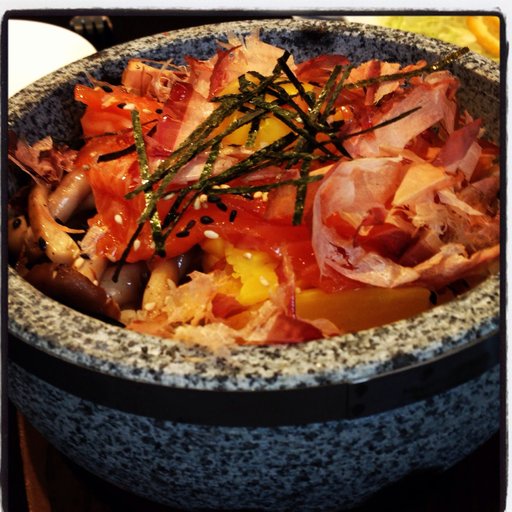
Label: bibimbap